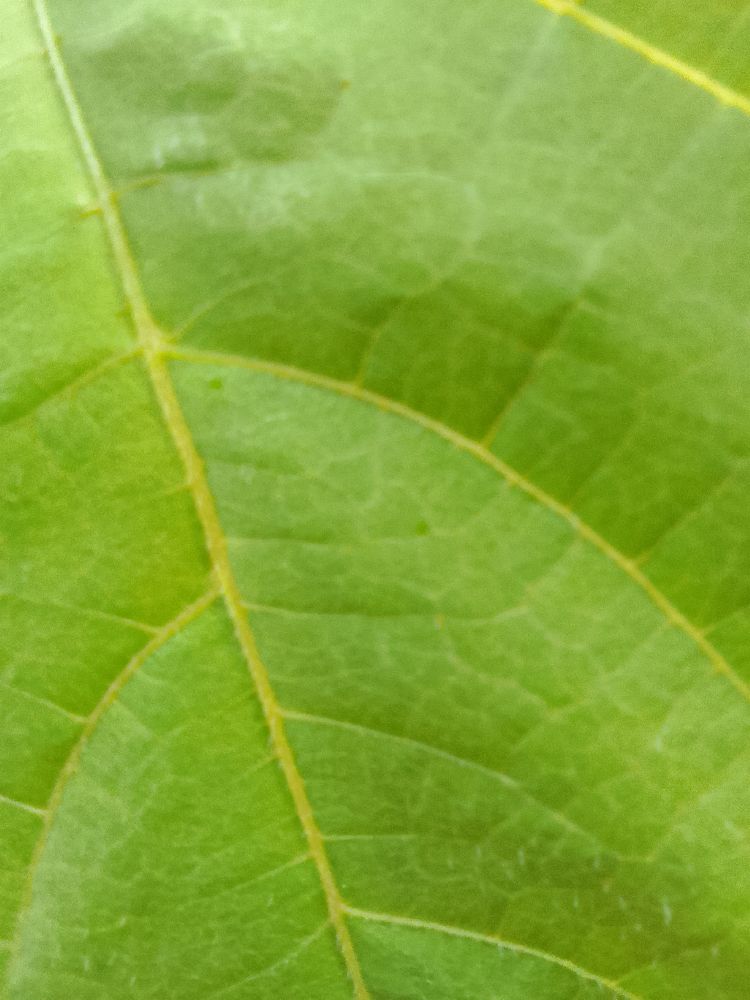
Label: healthy